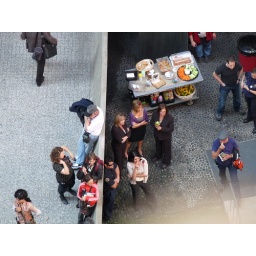
Trauma the new NBC TV show filming in San Francisco at Bush and Sansome street